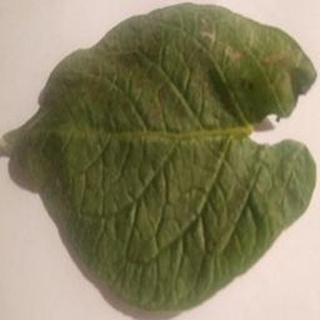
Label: potato_early_blight